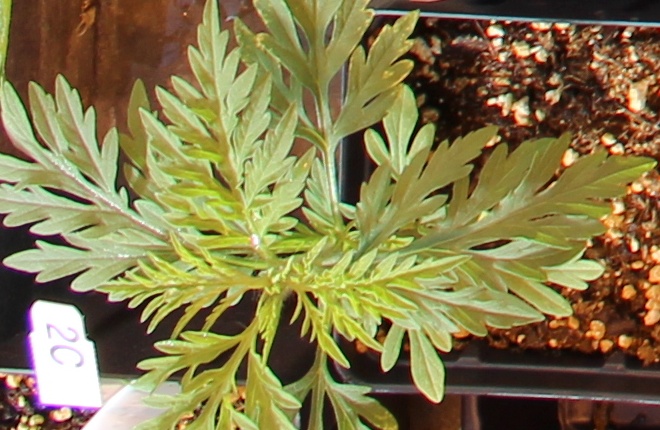
Label: Ragweed